Abbas Gharabaghi

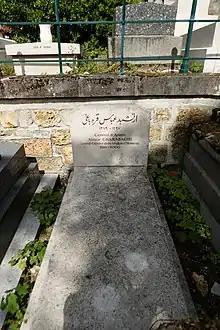
The tomb of Gharabaghi in Père Lachaise Cemetery.

Arteshbod Abbas Karim Gharabaghi (9 February 1918 – 13 October 2000) was an Iranian general who was the last chief of staff of the Iranian Armed Forces as well as deputy commander-in-chief of the Iranian Imperial Army under the rule of Mohammad Reza Pahlavi, the last Shah of Iran. Gharabaghi was one of two senior military officials who were not detained and executed by the Islamic Revolutionary Council. With Fardoost, he convinced the army to get a neutral position as he was linked with the Revolutionary and foreign intelligence forces.